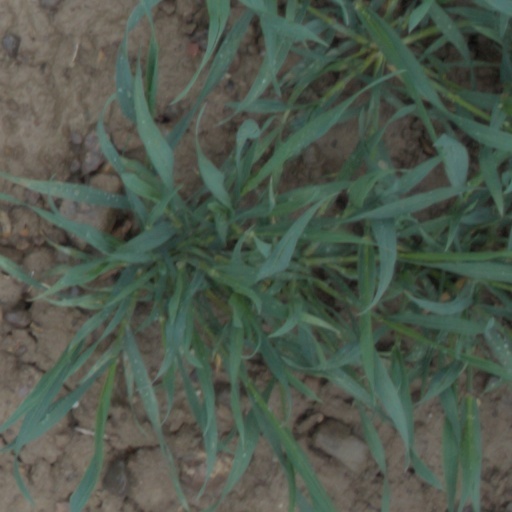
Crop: wheat